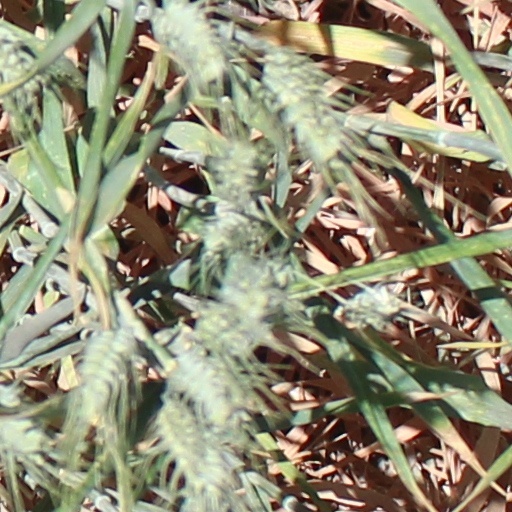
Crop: wheat